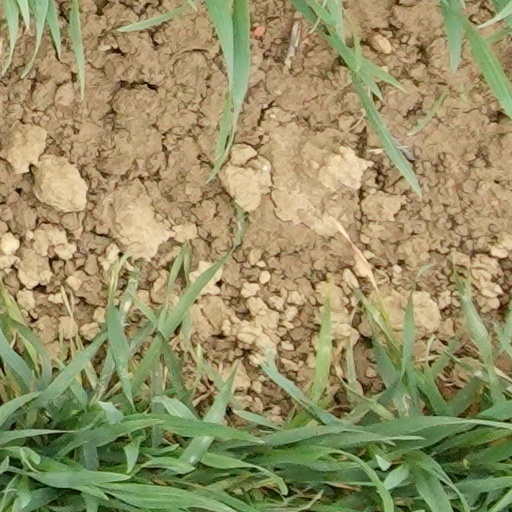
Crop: wheat